Pierre Emmanuel Damoye

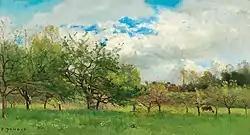
"Landscape in Summer" (oil on panel)

Damoye studied at the École des Beaux-Arts in the studio of Léon Bonnat, one of the foremost figure painters and portraitists of the late nineteenth-century. Damoye, however, seems to have committed himself to landscape art from the beginning of his career. His earliest dated works from the late 1860s also clearly reveal the influence of both Jean-Baptiste-Camille Corot and Charles-François Daubigny, from whom he acquired both a brighter range of colors and a looser, more ‘impressionist’ brush style. And, although he was cognizant of the example of Corot and Daubigny, he built his repertoire of compositions and favored sites quite independently of the two ‘old masters’ of river landscape, thus developing a very personalized color scheme.